David Sheftell

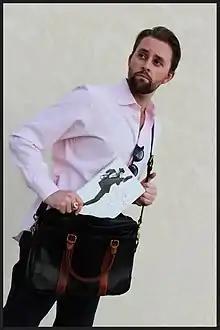

David Sheftell (born January 9, 1987) is an American film, television and voice actor known for playing Deputy Evan Olson in the 2021 film, "Willy's Wonderland" with Nicolas Cage and his recurring voice roles on "Family Guy" and "American Dad".